Miloš Zeman

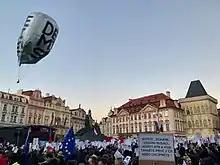
Protest against Zeman in Prague, 17 November 2018

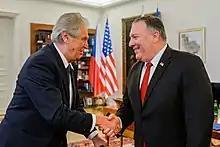
Zeman with U.S. Secretary of State Mike Pompeo on 12 August 2020

Zeman's alleged excessive alcohol consumption became a subject of public discussion and media attention on several occasions. Many Czechs believed he was drunk during his appearances at Czech TV headquarters, shortly after his victory in the 2013 presidential election, and during the exhibition of the Bohemian Crown Jewels.